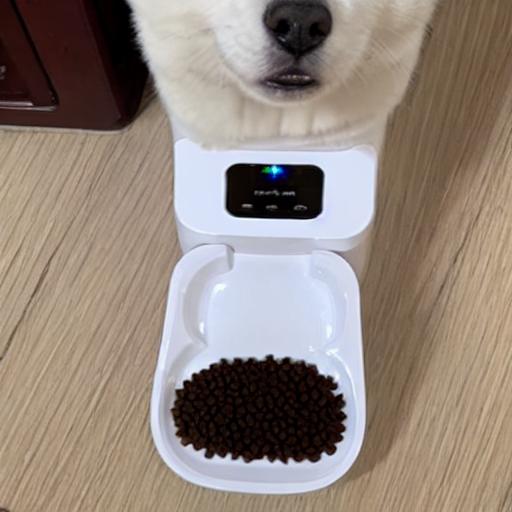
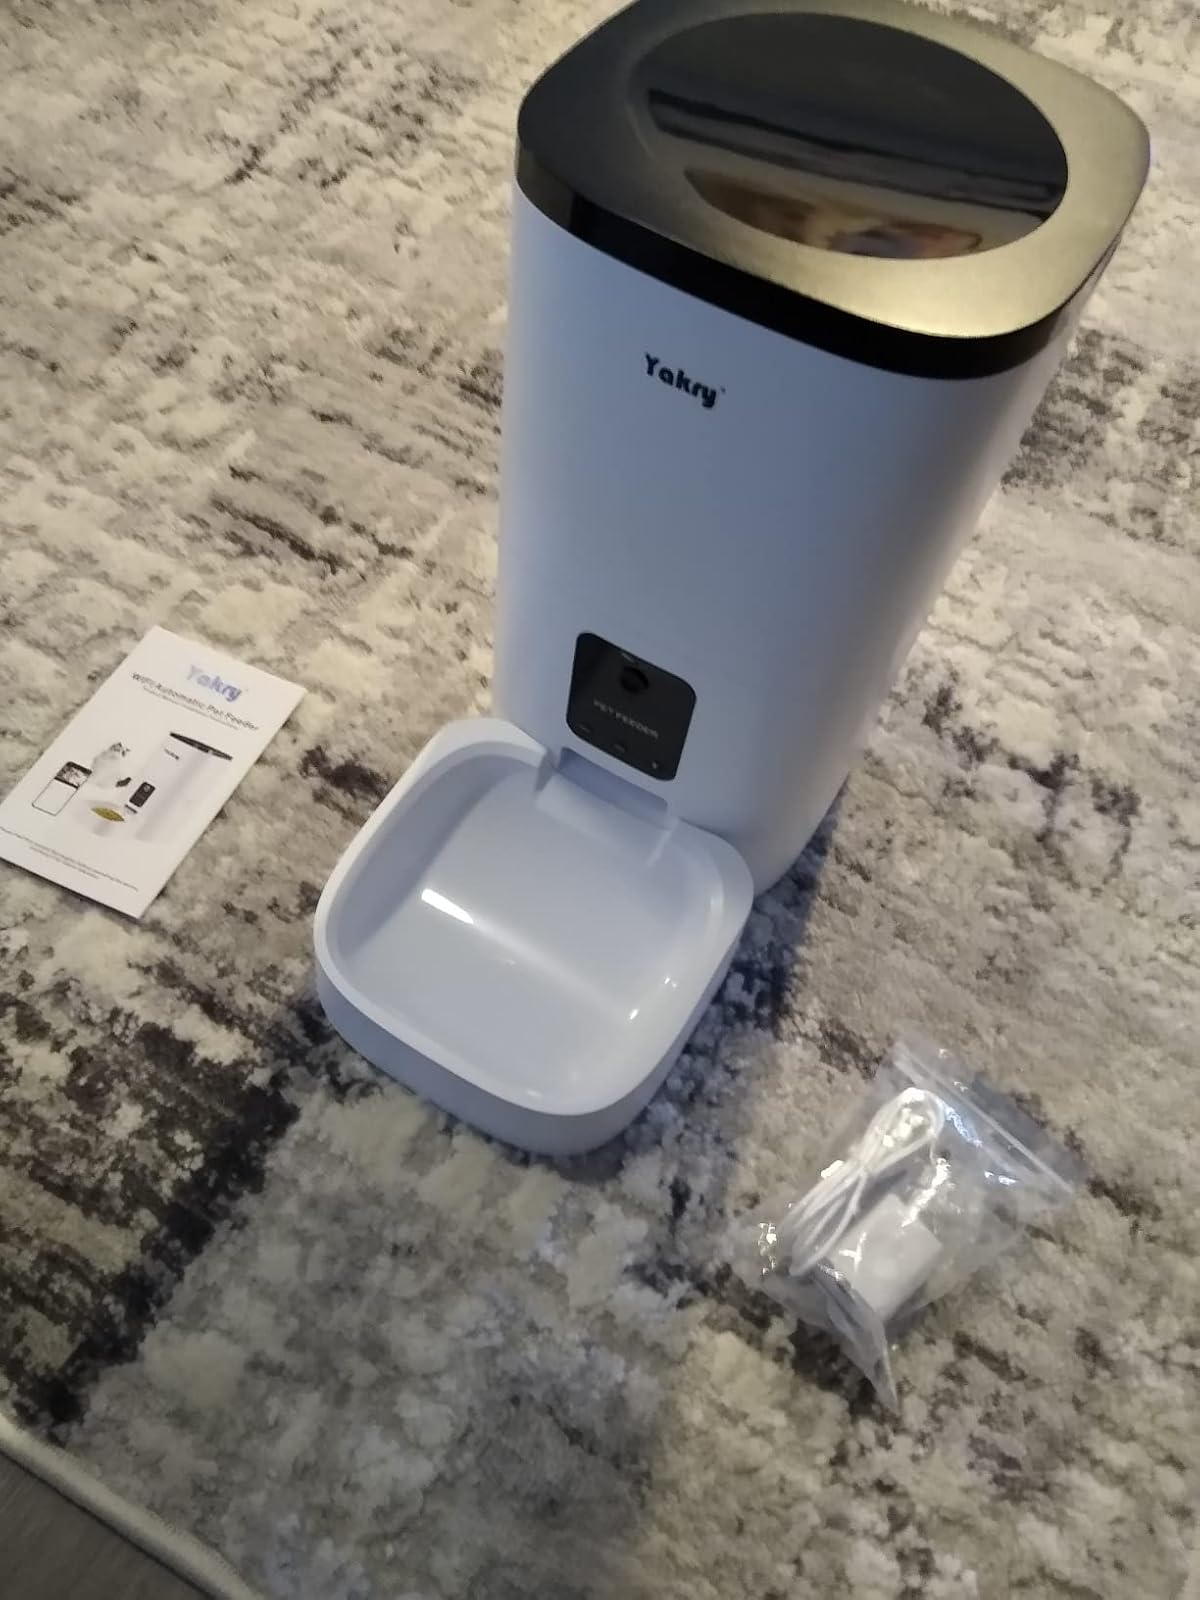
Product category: items_feeder
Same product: no